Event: Nepal Earthquake
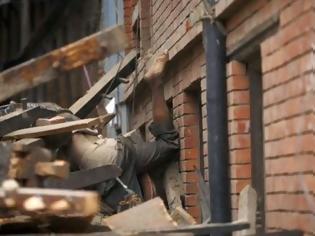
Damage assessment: damage